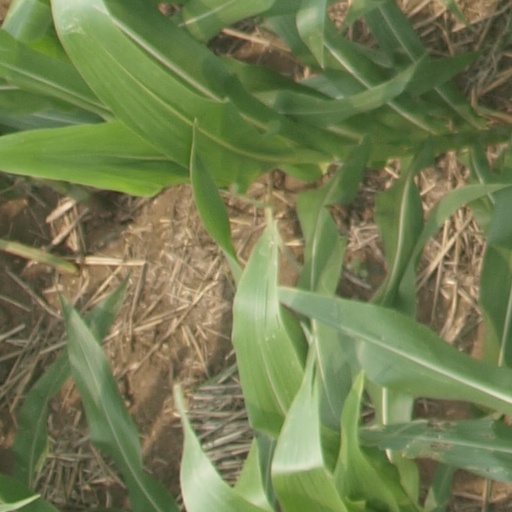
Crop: maize; corn